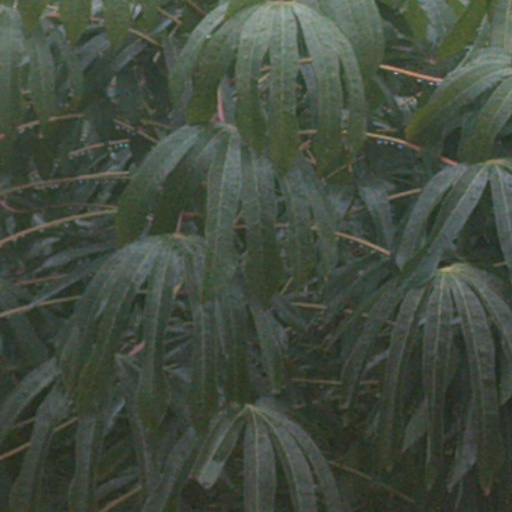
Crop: cassava